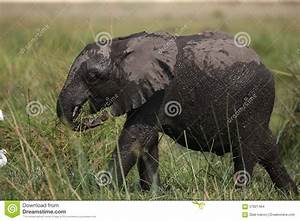
Label: elefante